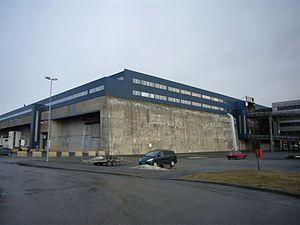
Dora est une ancienne base sous-marine nazie construite durant la Seconde Guerre mondiale à Trondheim en Norvège. En allemand, Trondheim était appelée « Drontheim » et le nom Dora correspond à la lettre « D » dans l'alphabet radio allemand.